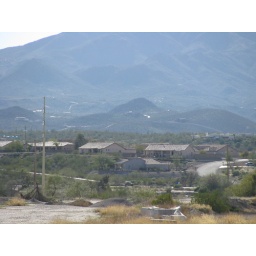
Zoomed in photo of our house taken from the I-10 Rillito River bridge which is about 1.5 mile away.